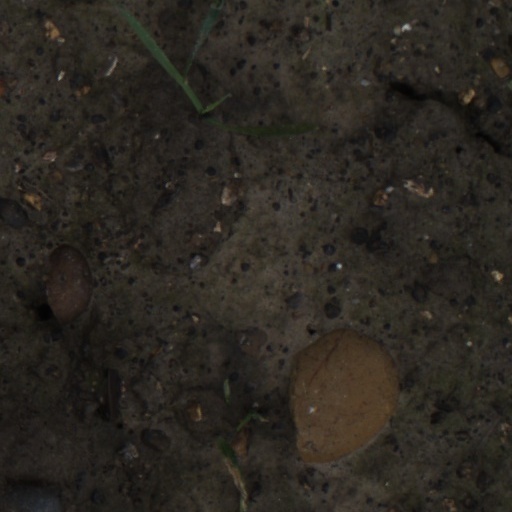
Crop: wheat